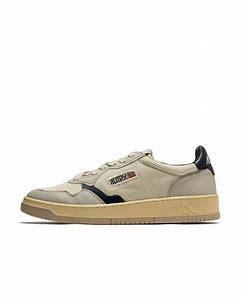
Brand: Autry
Model: Action Shoes Autry Action Medalist